Stefanie Heimgartner

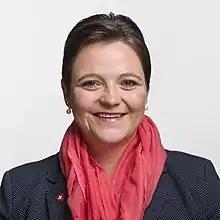
Stefanie Heimgartner (2019)

Stefanie Heimgartner (born 25 April 1987) is a Swiss businesswoman and politician. She currently serves as a member of the National Council (Switzerland) for the Swiss People's Party since 2019.